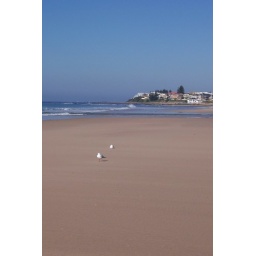
Nice day at the beach not a person in sight. Taken with my Happy Snap &amp;quot;Sony Cyber-shot DSC-S730.